Madison Beer

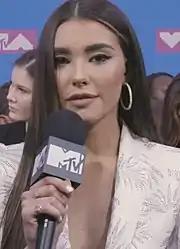
Beer at the 2018 MTV Video Music Awards

Beer recorded her EP, titled "As She Pleases", over a three-year period. It was released on February 2, 2018. The same month, she walked the runway for Dolce & Gabbana Fall 2017 show at Milan Fashion Week. "Dead" was released as the lead single from the EP on May 19, 2017. The music video was later released on August 3, 2017. Beer then released "Say It to My Face" as the second single from the EP on November 3, 2017. The music video was released on November 15, 2017.